Portuguese Railway Company

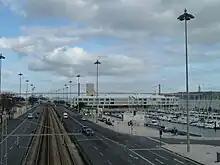
Cascais line, in the area of Belém

The government therefore drew up a new contract on 30 July with the Spanish businessman José de Salamanca y Mayol, who formed the Companhia Real dos Caminhos de Ferro Portugueses (Royal Company of Portuguese Railways) to build the rail link between the North Line and the East Line; the company's articles of association were drawn up on 12 December and approved on the 22nd of the same month, and the company was formally incorporated on 11 May 1860, although the decree making this official was only published on 20 June.